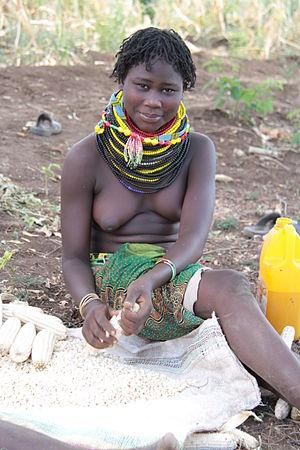
Ethiopie, jeune femme nyangatom